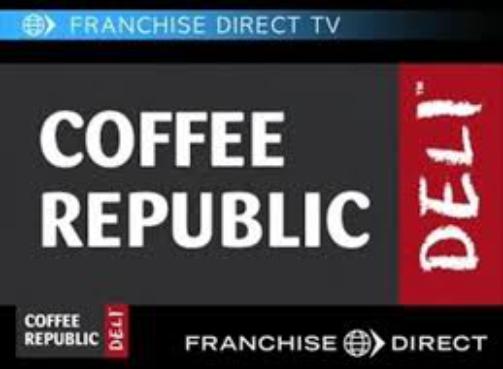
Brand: Coffee Republic
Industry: Food